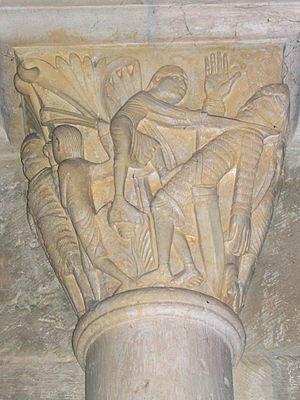
Vézelay. Photo de chapiteau (XIXè siècle) dans la nef de la basilique Sainte-Marie-Madeleine
La basilique Sainte-Marie-Madeleine de Vézelay est une ex abbatiale française du XIIᵉ siècle située à Vézelay, dans le département de l'Yonne en Bourgogne-Franche-Comté. Haut lieu de la chrétienté au Moyen Âge, Vézelay est un lieu de pèlerinage important sur le chemin de Saint-Jacques-de-Compostelle.